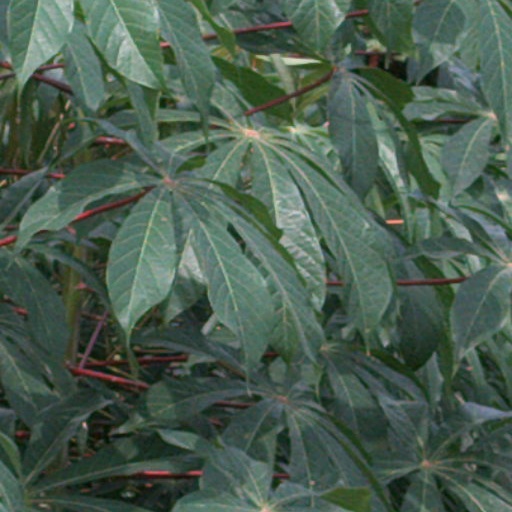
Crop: cassava